Armand Emmanuel de Vignerot du Plessis, 5th Duke of Richelieu

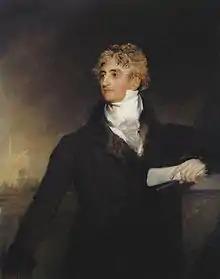
"Portrait of the Duke of Richelieu" by Thomas Lawrence, 1818

Armand Emmanuel Sophie Septimanie de Vignerot du Plessis, 5th Duke of Richelieu and Fronsac (25 September 176617 May 1822), was a French statesman during the Bourbon Restoration. He was known by the courtesy title of Count of Chinon until 1788, then Duke of Fronsac until 1791, when he succeeded his father as Duke of Richelieu.